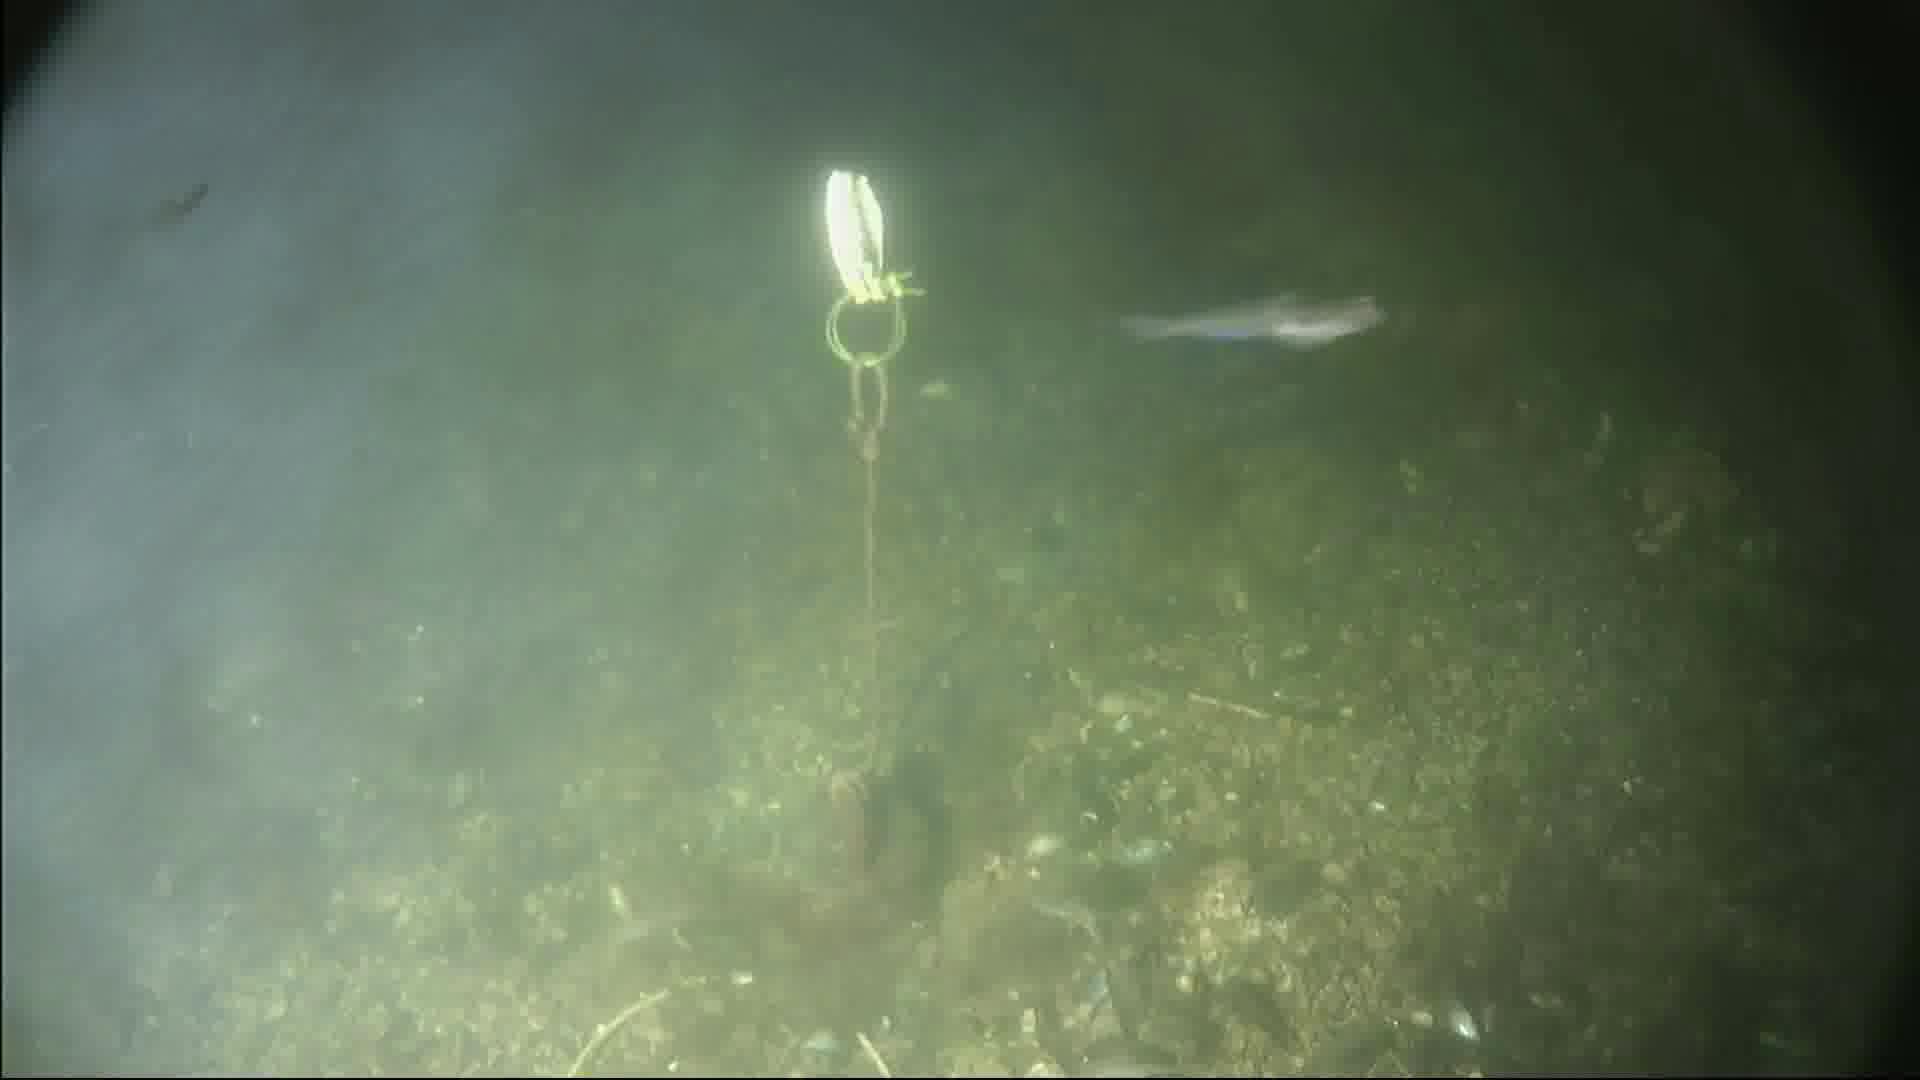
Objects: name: small_fish